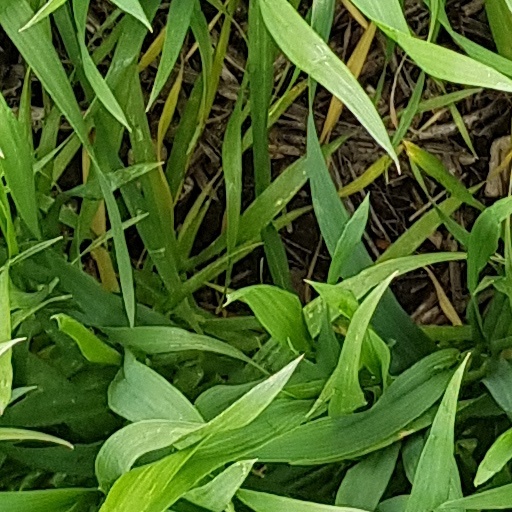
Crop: wheat